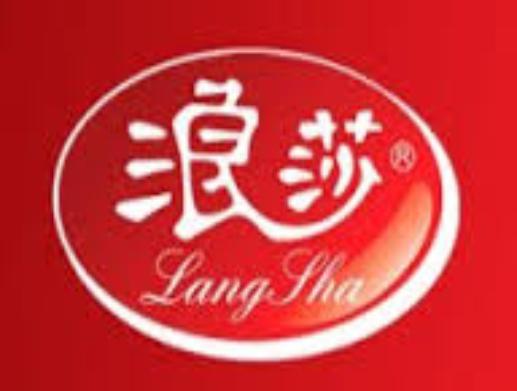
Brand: lang sha
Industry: Clothes